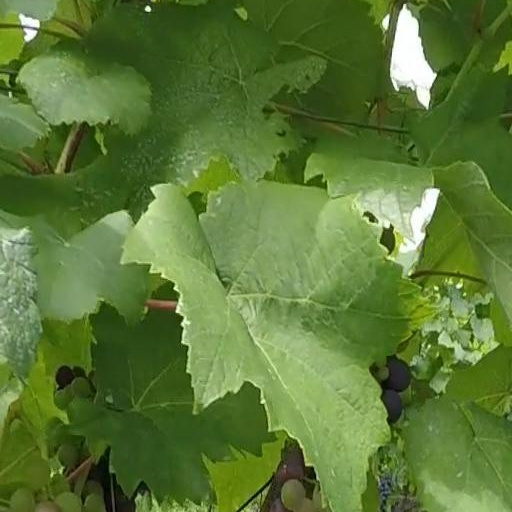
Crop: grape